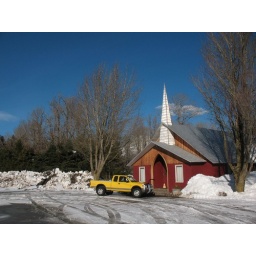
Red, Yellow and Blue, or , the little red church in the valley